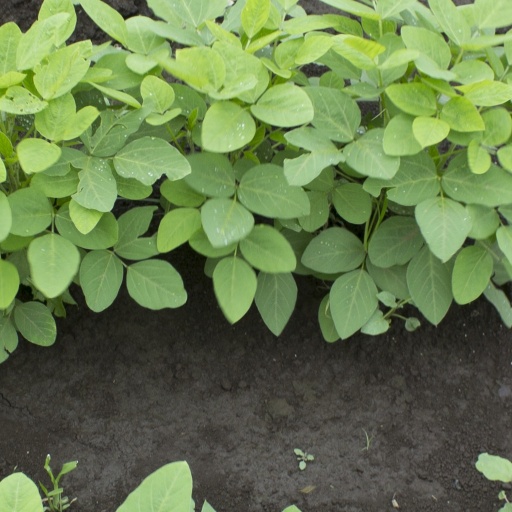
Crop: soybean